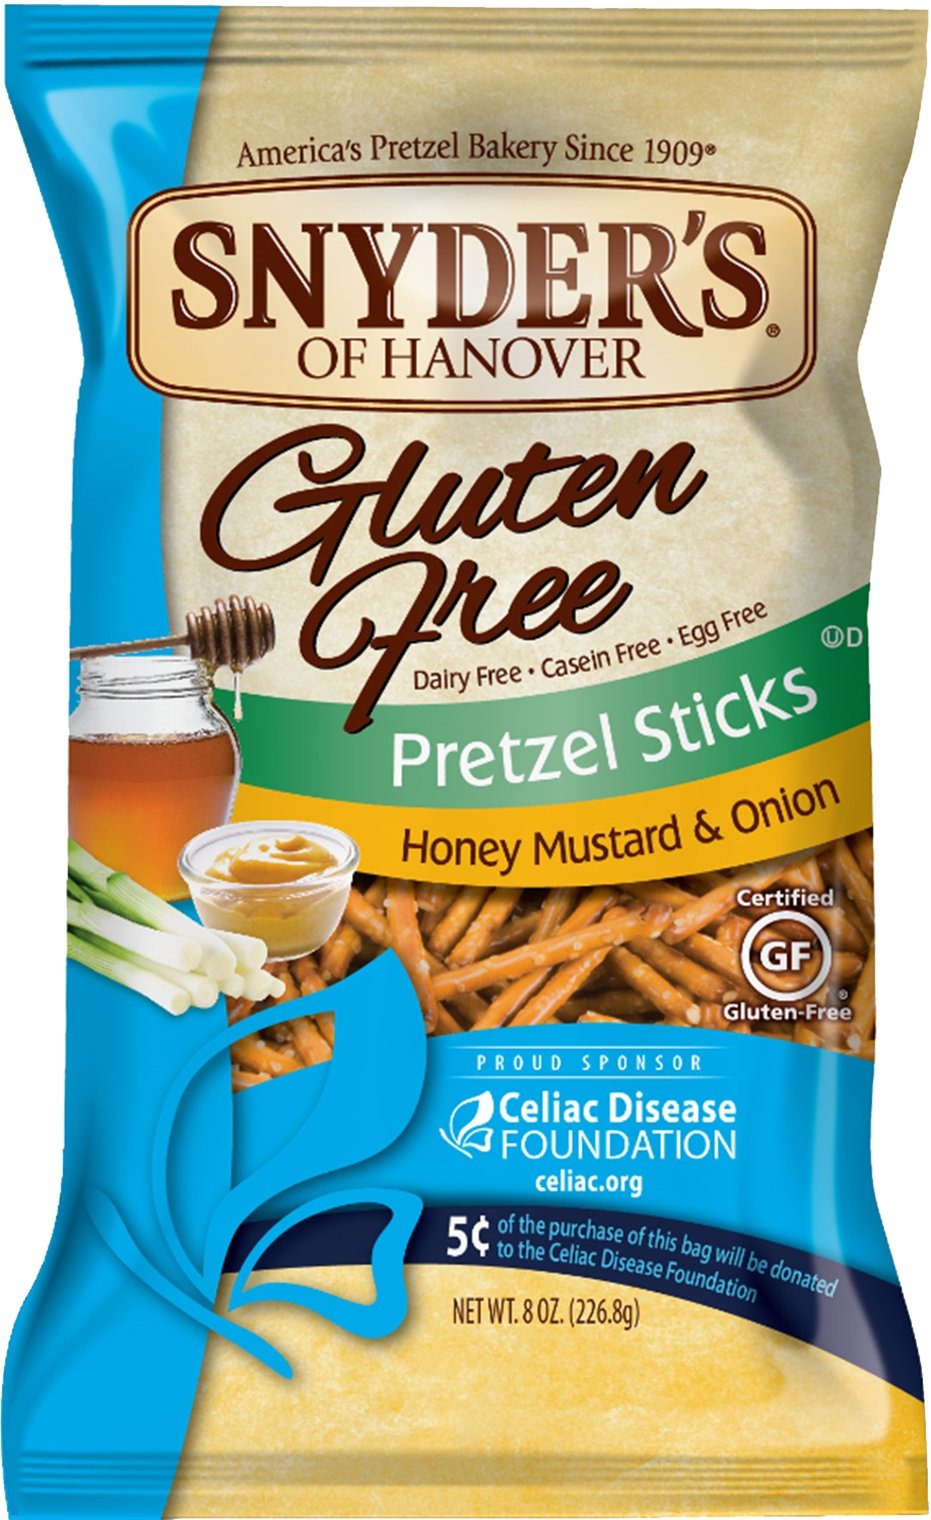
Item Name: Snyder's of Hanover Gluten Free Pretzel Sticks, Honey Mustard and Onion, 8 Ounce (Pack of 12)
Bullet Point 1: 12 Pack of 8 oz Bags of Snyder's of Hanover Gluten Free Honey Mustard and Onion Pretzel Sticks
Bullet Point 2: Offers all the satisfying flavor and crunch you expect from Snyder's of Hanover, America's pretzel bakery
Bullet Point 3: Open a bag of Gluten Free Honey Mustard and Onion Pretzel Sticks and pack a handful for a healthy side at lunch time - or keep a bag at home or in the office for a quick, crunchy, flavorful bite to eat.
Bullet Point 4: A tasty snack even those not following a gluten free diet will love!
Bullet Point 5: Snyder's of Hanover is a proud partner of the Celiac Disease Foundation
Value: 96.0
Unit: ounce

Price: 9.37